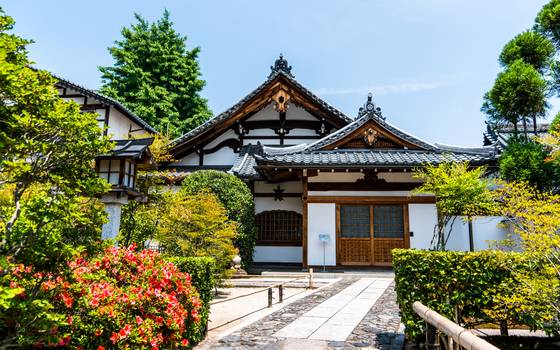
Label: No Watermark